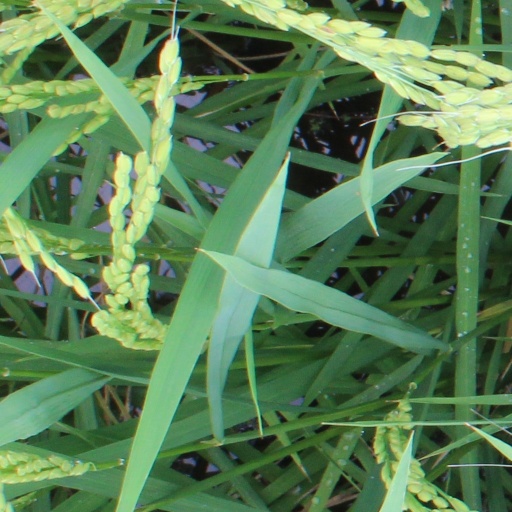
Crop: rice